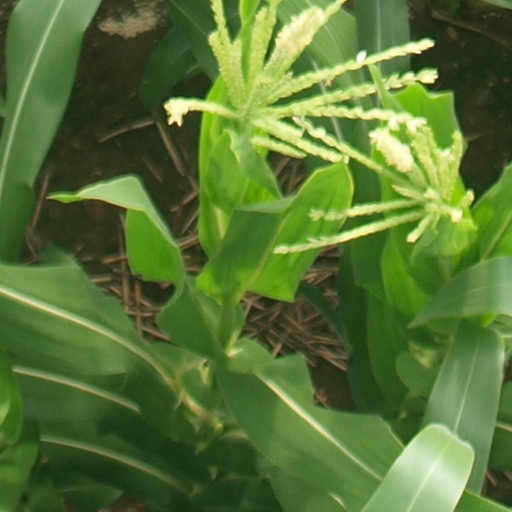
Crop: maize; corn